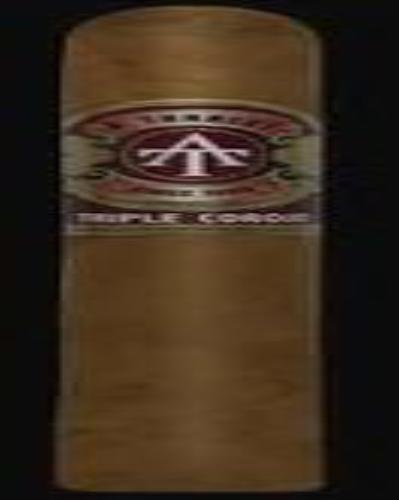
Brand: A. Turrent
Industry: Necessities